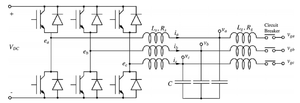
Les synchronverters ou générateurs synchrones virtuels sont des onduleurs qui imitent les générateurs synchrones pour fournir une «inertie synthétique» aux services auxiliaires dans les systèmes électriques.